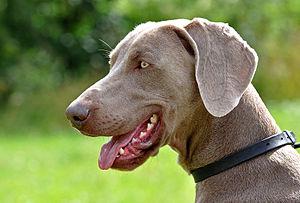
Le braque de Weimar est une race de chien originaire d'Allemagne à la robe gris-argentée originellement développée comme chien d'arrêt. Le nom provient du Duché de Saxe-Weimar où la cour de Charles-Auguste en appréciait les qualités de chasseur. Des croisements avec le braque allemand à poil court, le chien de Saint-Hubert et le pointer ont été réalisés jusqu'à la fin du XIXᵉ siècle.